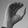
ASL letter: C